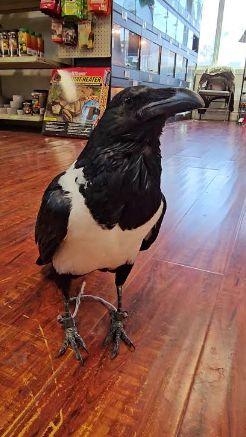
Ndege mweusi na mweupe, ambaye anaonekana kama kunguru, akisimama juu ya sakafu ya mbao. Ndege huyu ana mdomo mkubwa, mweusi, na inaonekana ana minyororo kwenye miguu yake, labda kuzuia asiruke. Nyuma ya ndege huyo, kuna rafu zilizojaa bidhaa mbali mbali, na vizimba vya wanyama.